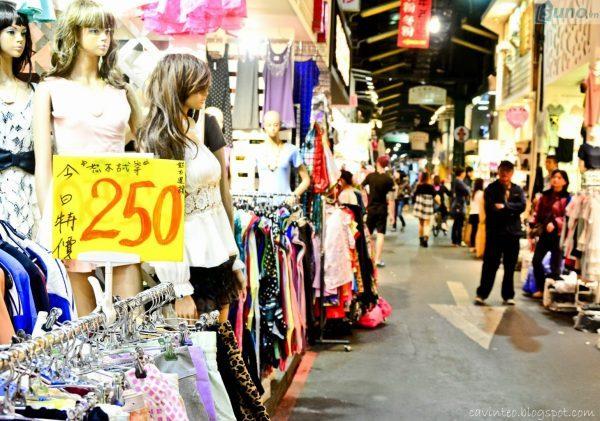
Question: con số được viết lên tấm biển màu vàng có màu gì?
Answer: con số được viết lên tấm biển màu vàng có màu đỏ